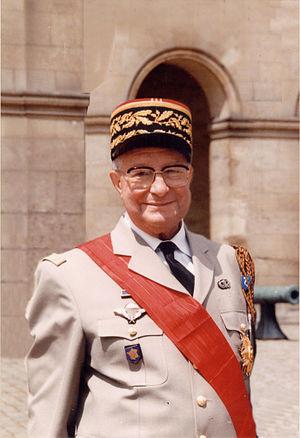
Général Jean Compagnon (C.R.)
Jean Compagnon, né le 26 octobre 1916 à Saint-Germain-en-Laye et mort le 4 novembre 2010 à Paris, est un officier français qui a atteint le grade de général de corps d'armée.
Le Collège Gérôme est un établissement scolaire situé dans le quartier historique de Vesoul, dans la Haute-Saône. Le collège porte le nom de Jean-Léon Gérôme, peintre et sculpteur réputé né à Vesoul, qui fut élève au collège. La fermeture du collège, envisagée en 2013, est finalement décidée par le conseil départemental de la Haute-Saône en mars 2016.
Cet article est une liste des personnalités liées à Vesoul, préfecture du département de la Haute-Saône. De nombreuses célébrités ont un rapport avec la commune, soit parce qu'elles y sont nées, décédées, y ont vécu ou travaillé.